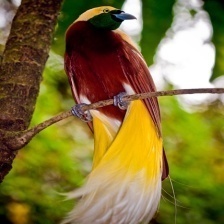
Species: BIRD OF PARADISE
Scientific name: STRELITZIA